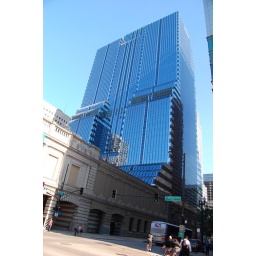
Citigroup Center (Murphy/Jahn, 1987) sits atop the Ogilvie train station, and remains the tallest all-glass building in Chicago.